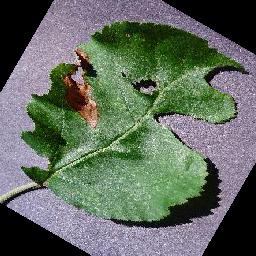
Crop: apple
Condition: black_rot